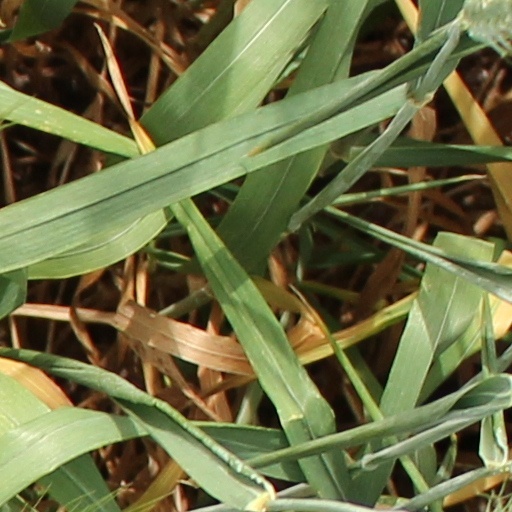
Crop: wheat